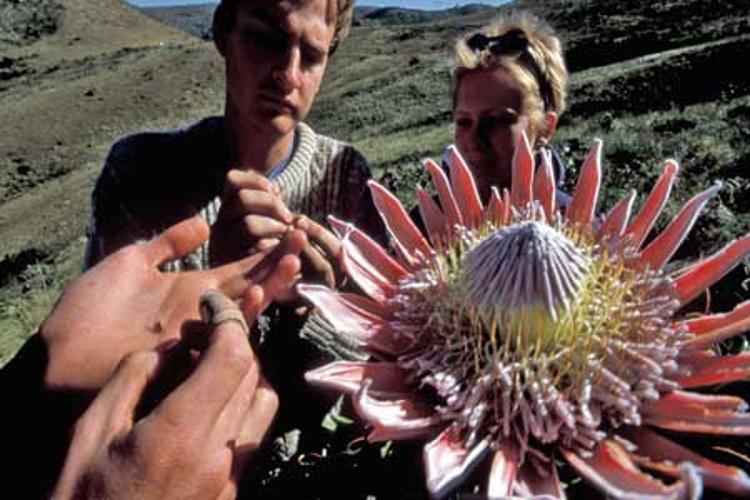
Label: king protea